Sydling St Nicholas

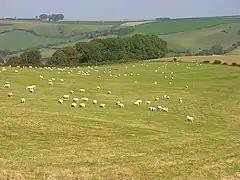
Looking ENE from Combe Hill across the Sydling valley towards Eastfield Hill and Cowdown Hill.

Thomas Hardy names the village as Sidlinch or Broad Sidlinch in his story 'The Grave by the Handpost' (1897) published in "The Changed Man and Other Tales" (1913). These names are reminiscent of previous forms of the village's name, such as 'Broadsidlynch' in 1333